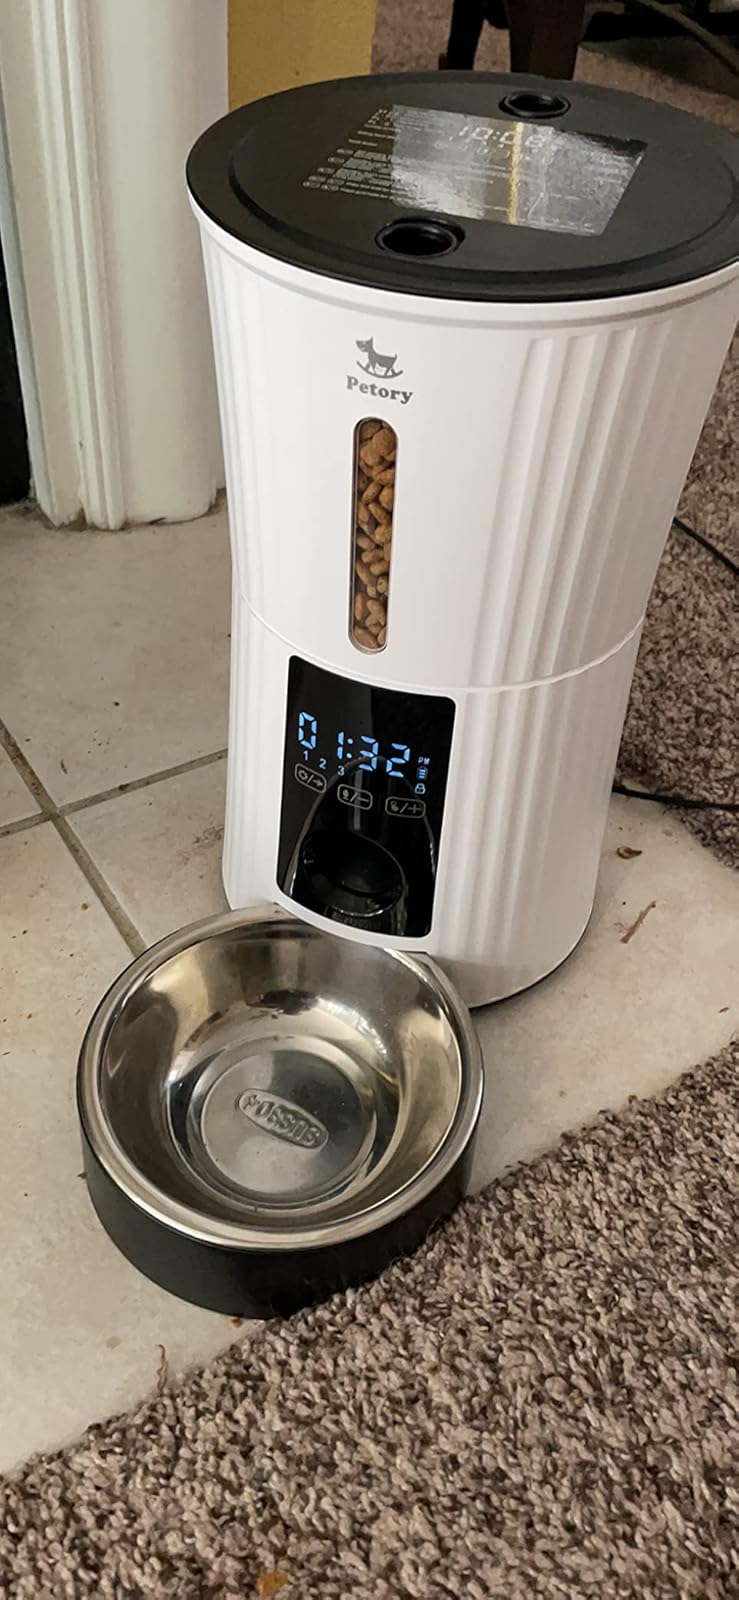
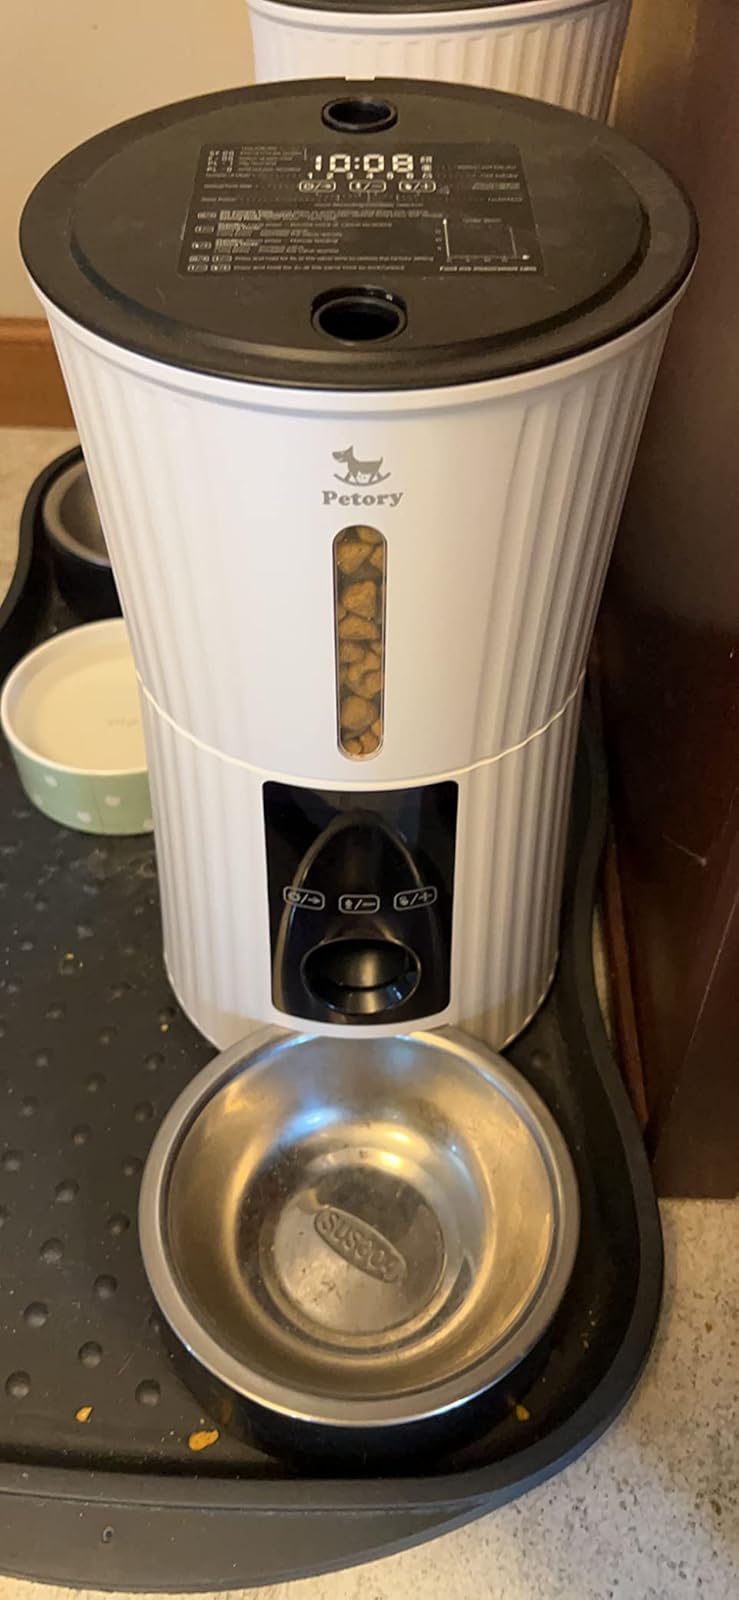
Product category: items_feeder
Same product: yes